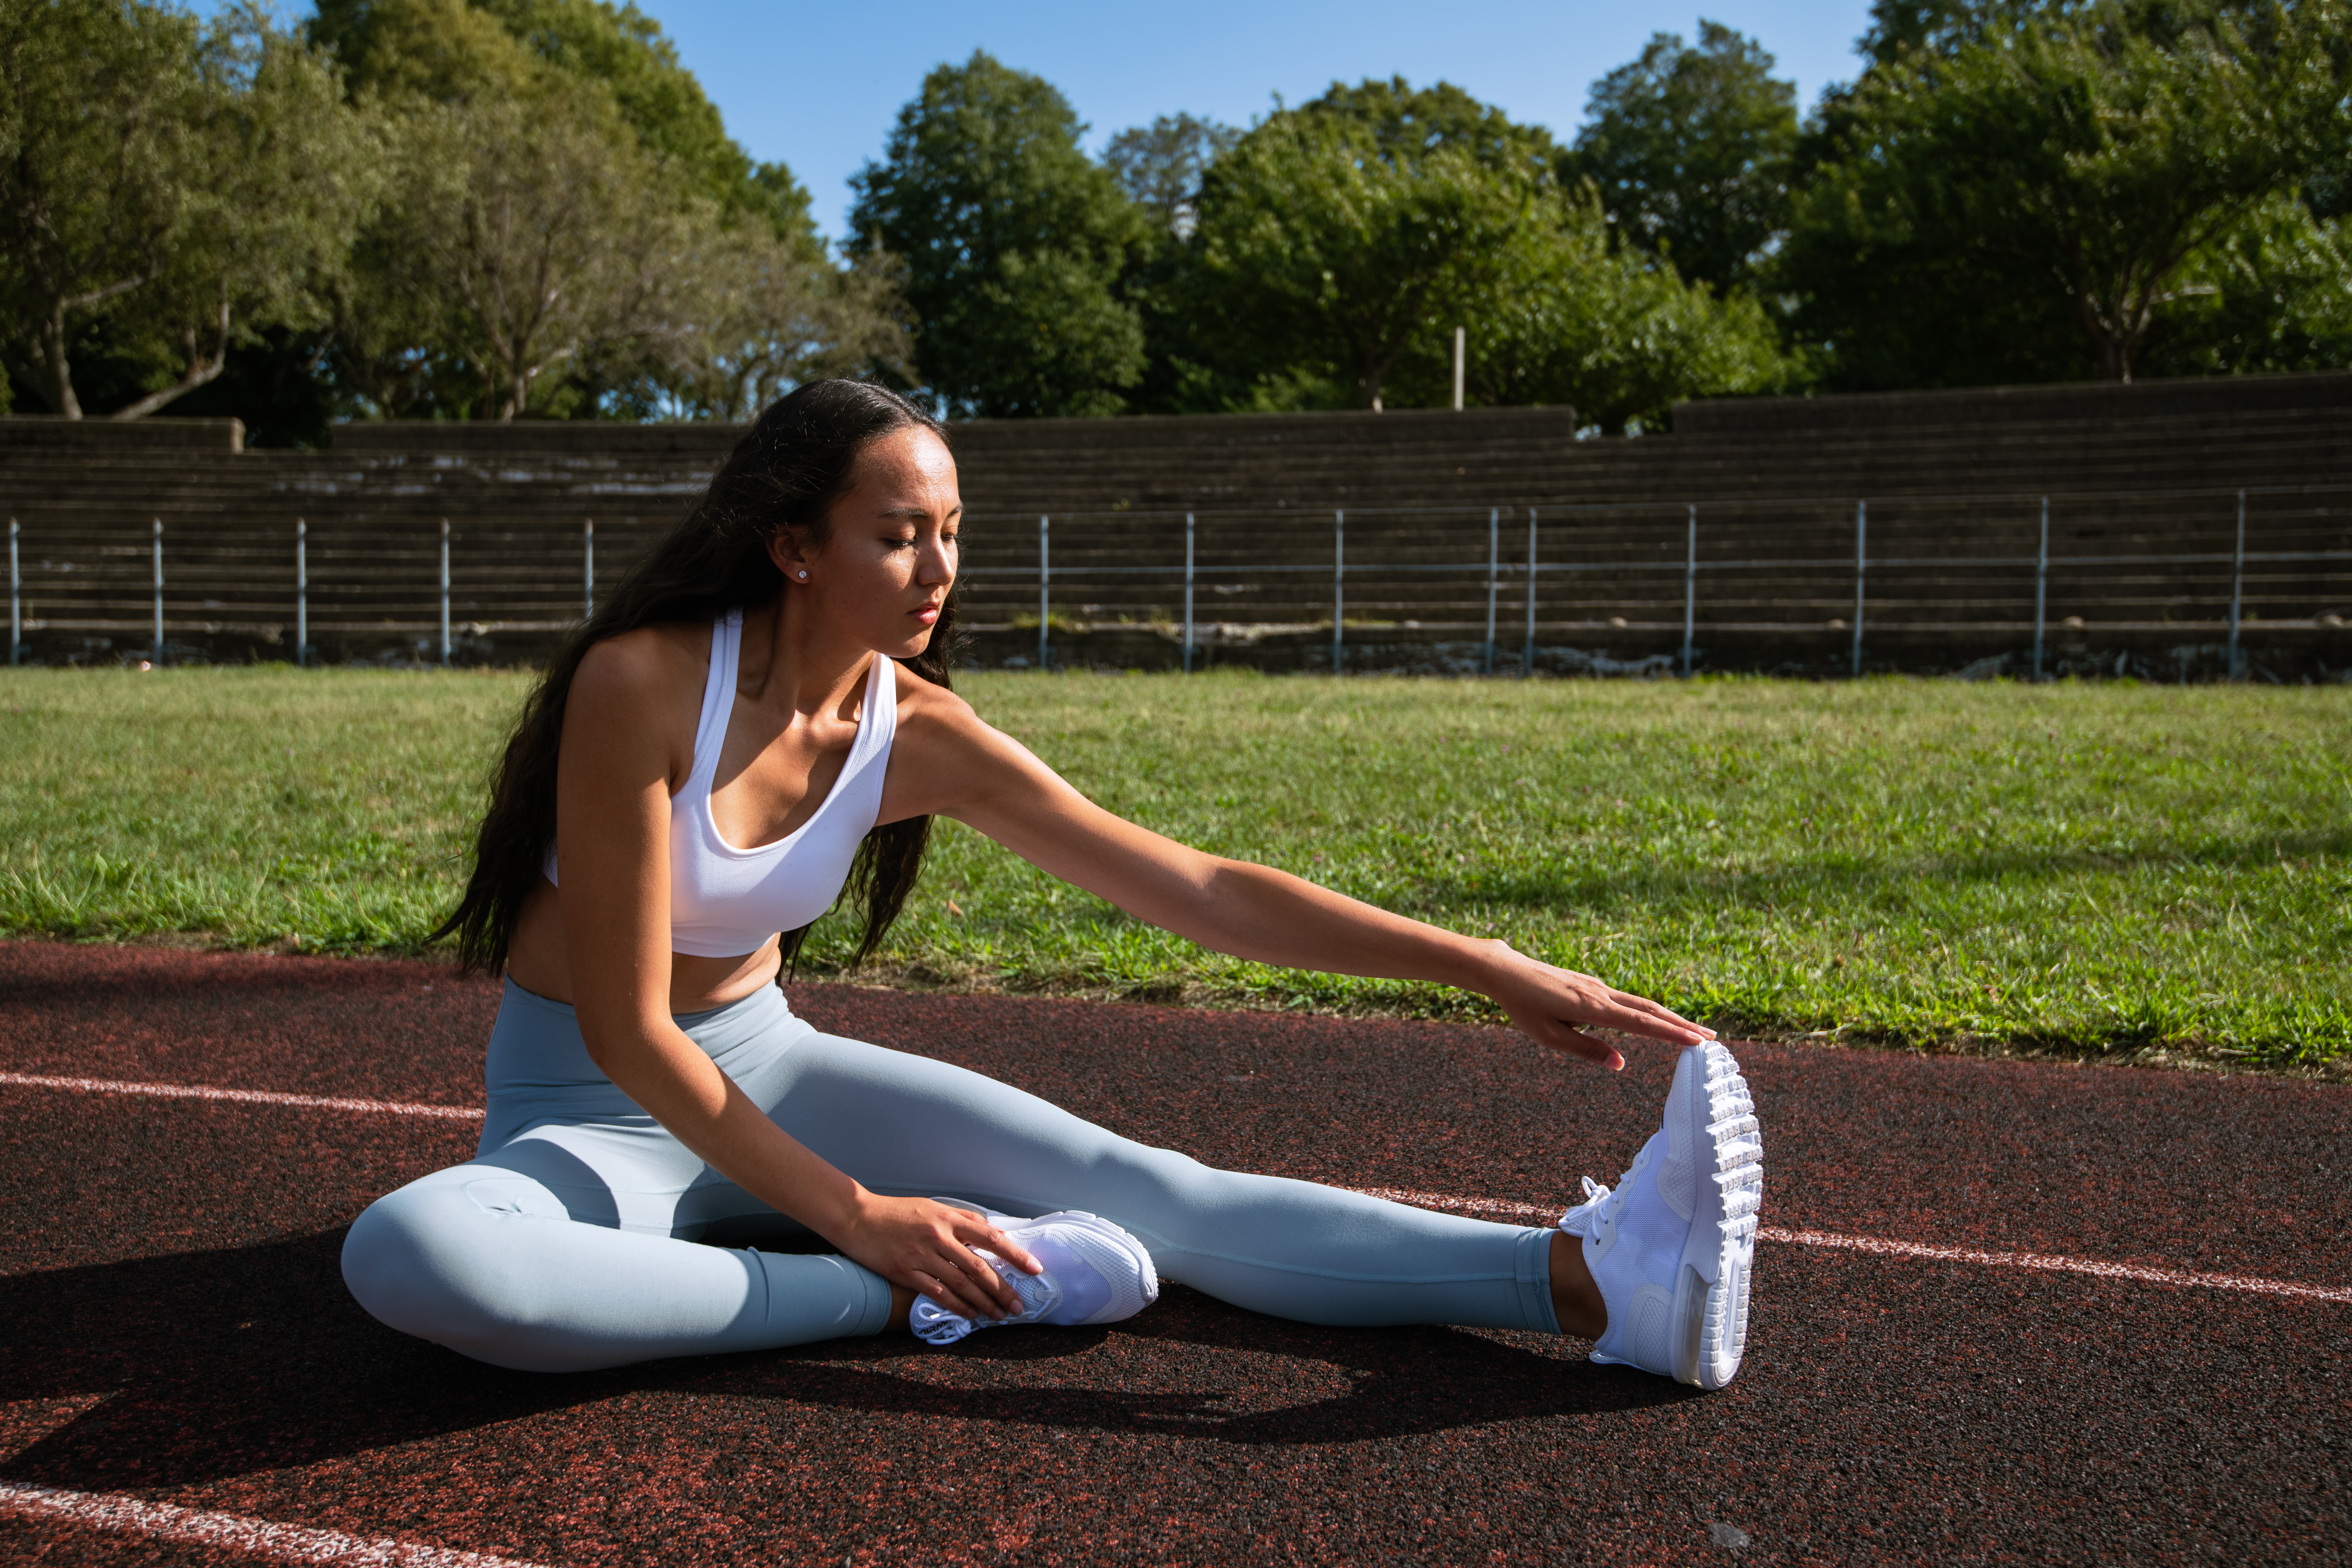
human leg, leisure, People in nature, knee, sitting, denim, Active pants, thigh, exercise, physical fitness, foot, calf, stretching, ankle, mat, sweatpant, yoga pant, home fencing, fence, balance, Active tank, hip, yoga